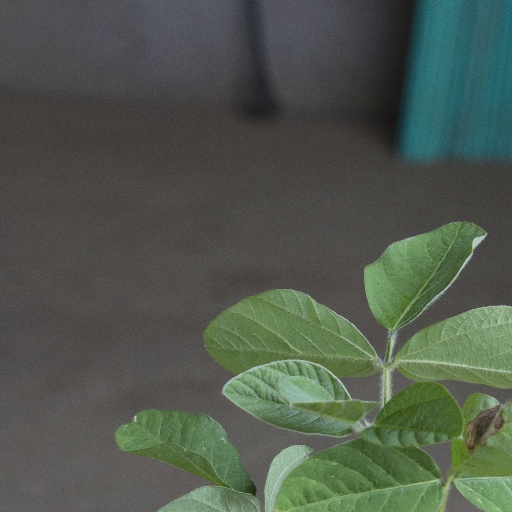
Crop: soybean